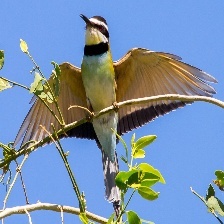
Species: WHITE THROATED BEE EATER
Scientific name: MEROPS ALBICOLLIS
ImageNet parent category: bee_eater